Air Finland

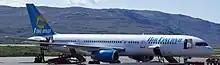
Boeing 757-200 in the old livery at Kangerlussuaq Airport (2010).

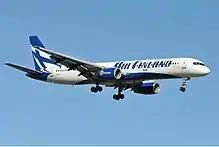
Boeing 757-200 in the latest livery at Málaga Airport (2012).

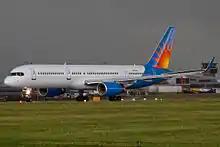
An ex-Air Finland Boeing 757-200 in basic Allegiant livery at Leeds Bradford Airport (2011)

The airline was established in January 2002 and started flight operations on 3 April 2003. It was owned by three individuals from the aviation, finance and travel marketing industries: Harri Naivo (Chairman and Chief Financial Officer), Mika Helenius (Chief Executive Officer), and Lauri Komi. At March 2007, the company had 210 employees. On 26 June 2012, Air Finland announced that it would immediately cancel all flights and filed for bankruptcy.